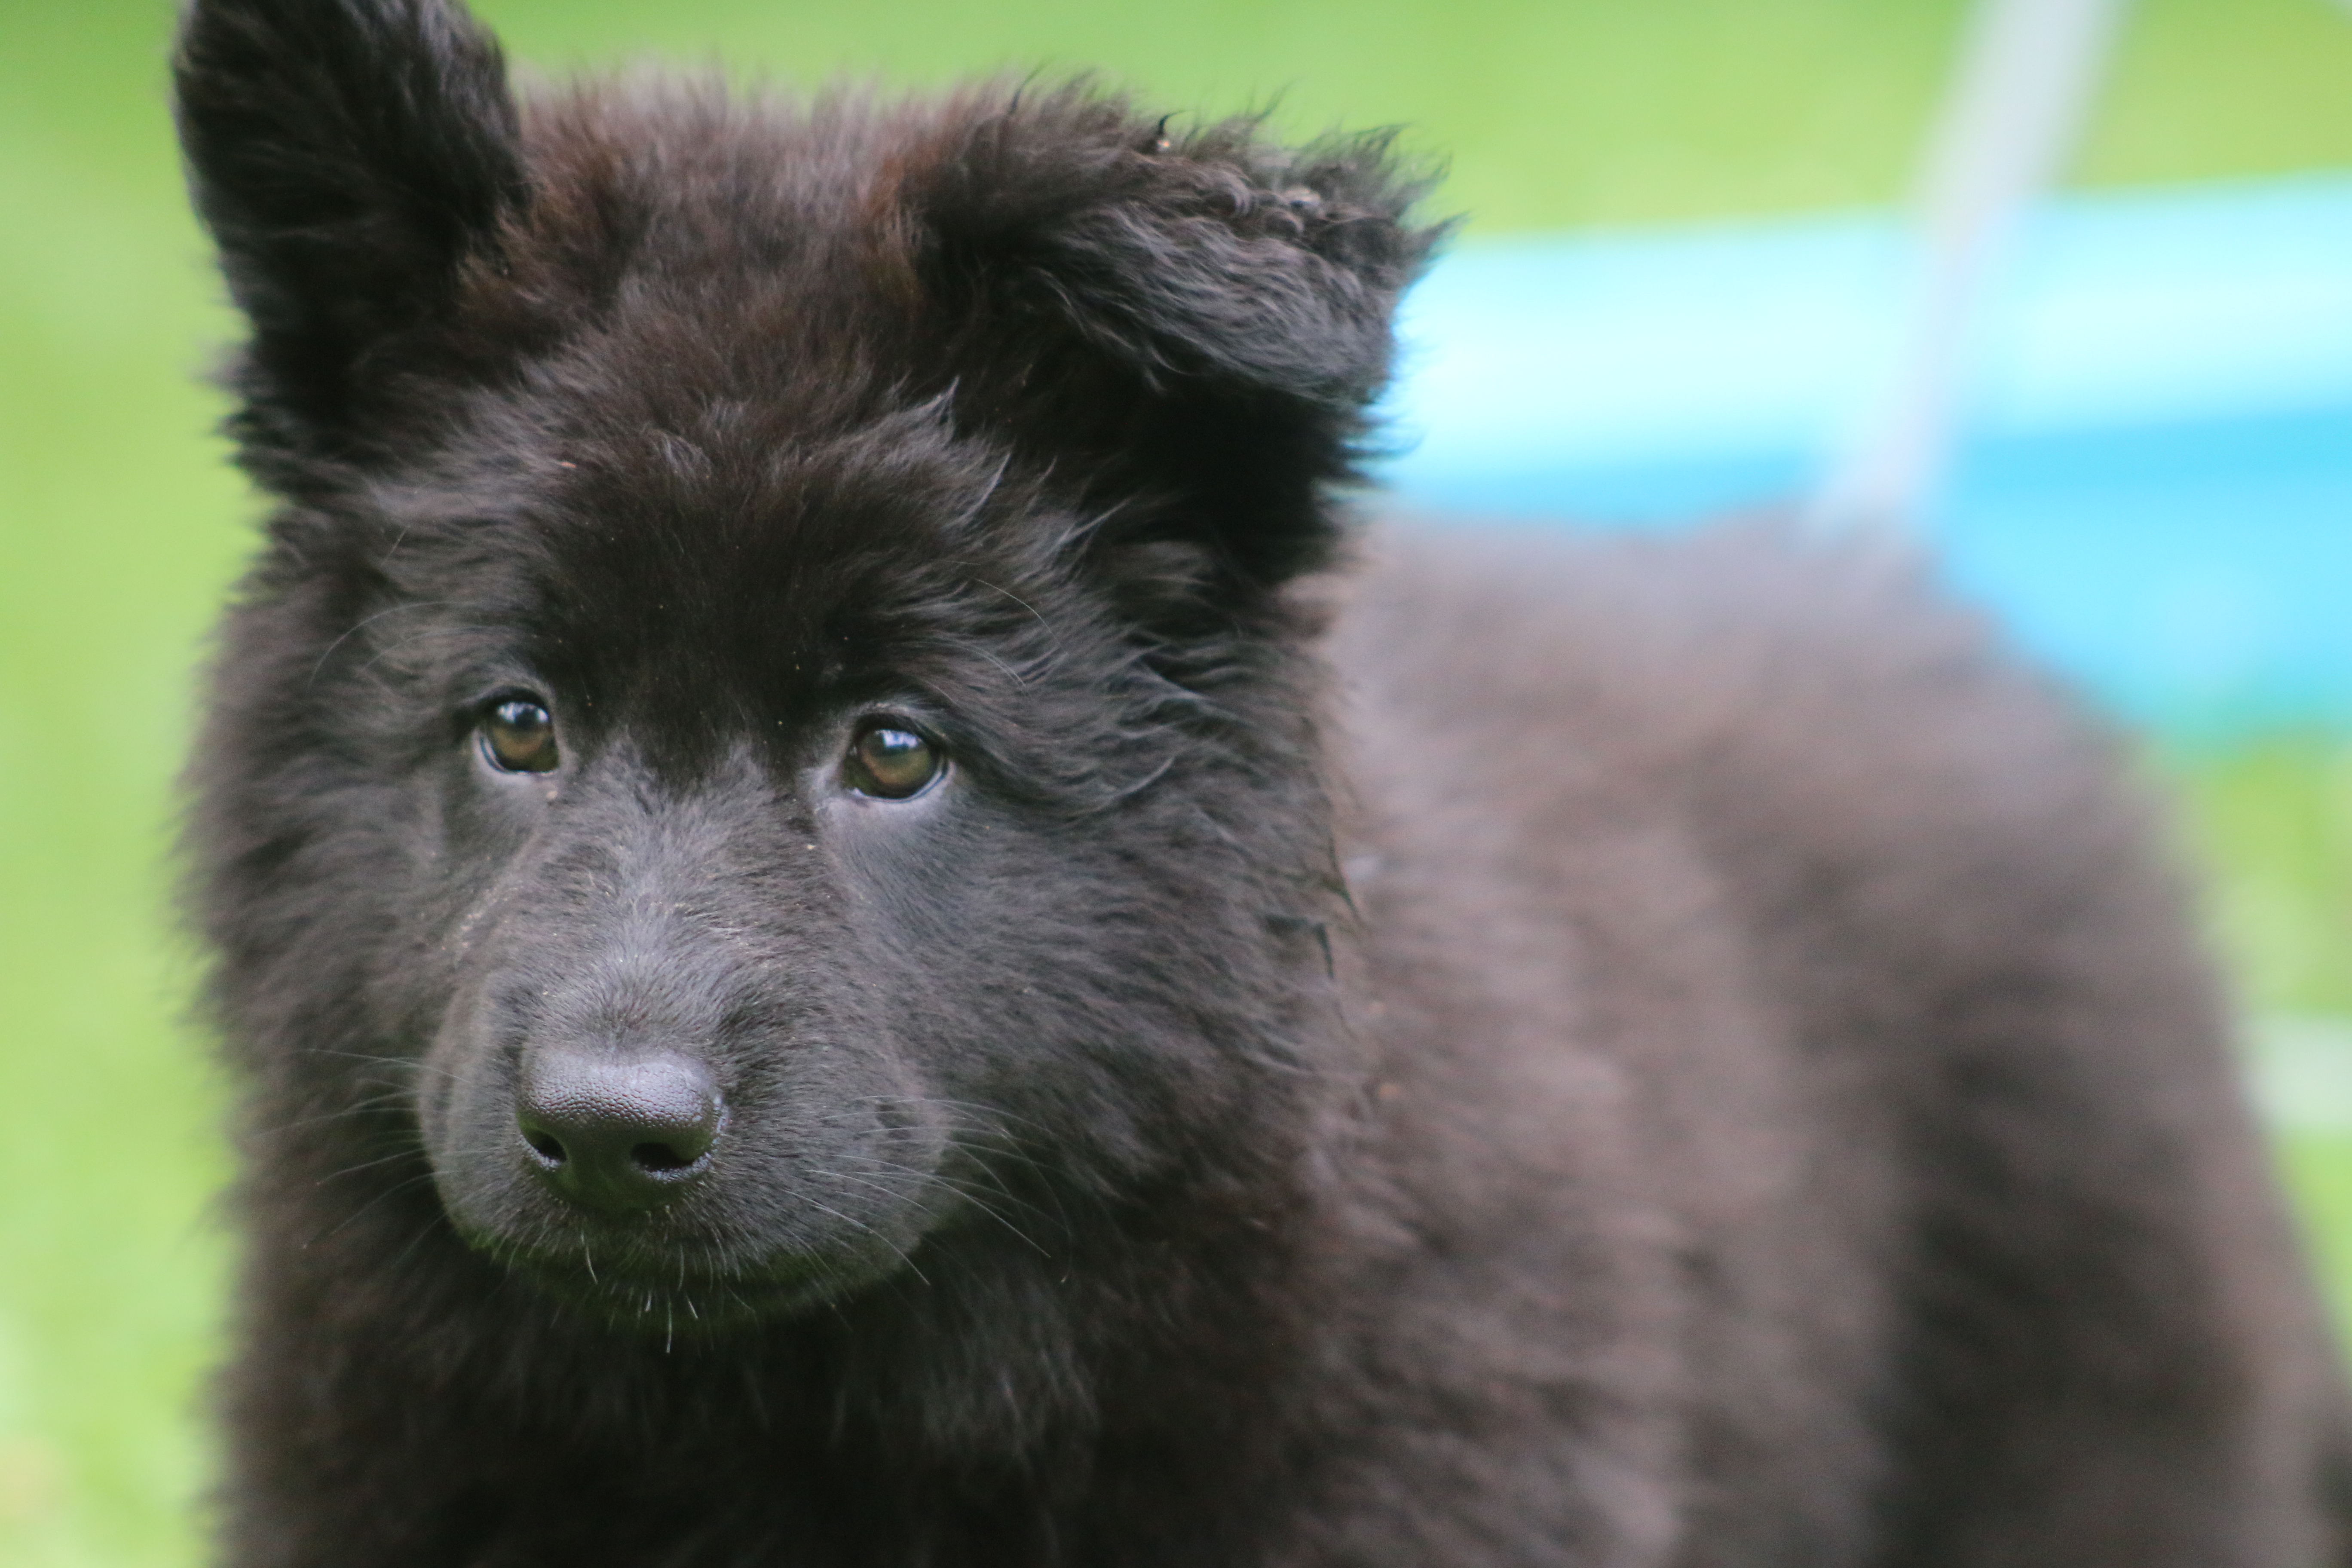
dog, whiskers, snout, dog breed, dog like mammal, dog breed group, native american indian dog, eurasier, rare breed dog